Jakarta metropolitan area

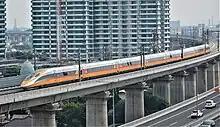
KCIC400AF-CIT passing through Bekasi

The Jakarta metropolitan area is served by KRL Commuterline, a 418 km (260 mi) commuter train comprising five lines (Red/Bogor Line, Green/Rangkasbitung Line, Blue/Cikarang Loop Line, Brown/Tangerang Line and Pink/Tanjung Priok Line) and over 80 stations across the area, plus Lebak Regency in Banten.